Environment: real
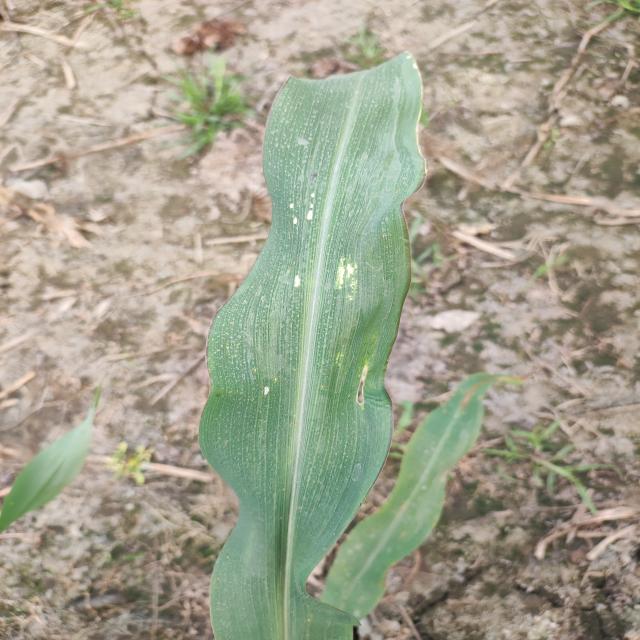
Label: fall_armyworm